Archie Snell

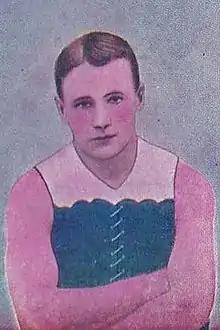
Cigarette card of Snell in 1905

Arthur Silvanus "Archie" Snell (30 July 1877 – 18 July 1949) was an Australian rules footballer who played for the Carlton Football Club and Essendon Football Club in the Victorian Football League (VFL).